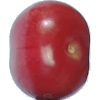
Label: Cherry 2